Carr Fire tornado

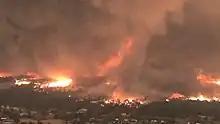
The tornado at around its peak intensity near Redding, California.

In the evening hours of July 26, 2018, a large fire tornado formed inside of the Carr Fire. The fire tornado, which had peak windspeeds of , killed at least three people and injured five others while on the ground for approximately thirty minutes. The fire tornado was the most powerful in California history, and was the deadliest fire tornado to ever form as part of a larger event. In addition, the fire tornado was the second ever to be recorded, after one that occurred in the 2003 Canberra bushfires. The tornado trapped several bulldozer operators in their vehicles, resulting in the death of Jeremy Stoke, 37, a bulldozer operator who was killed as the fire tornado tracked over him. Don Smith was also killed by the fire under unknown circumstances.